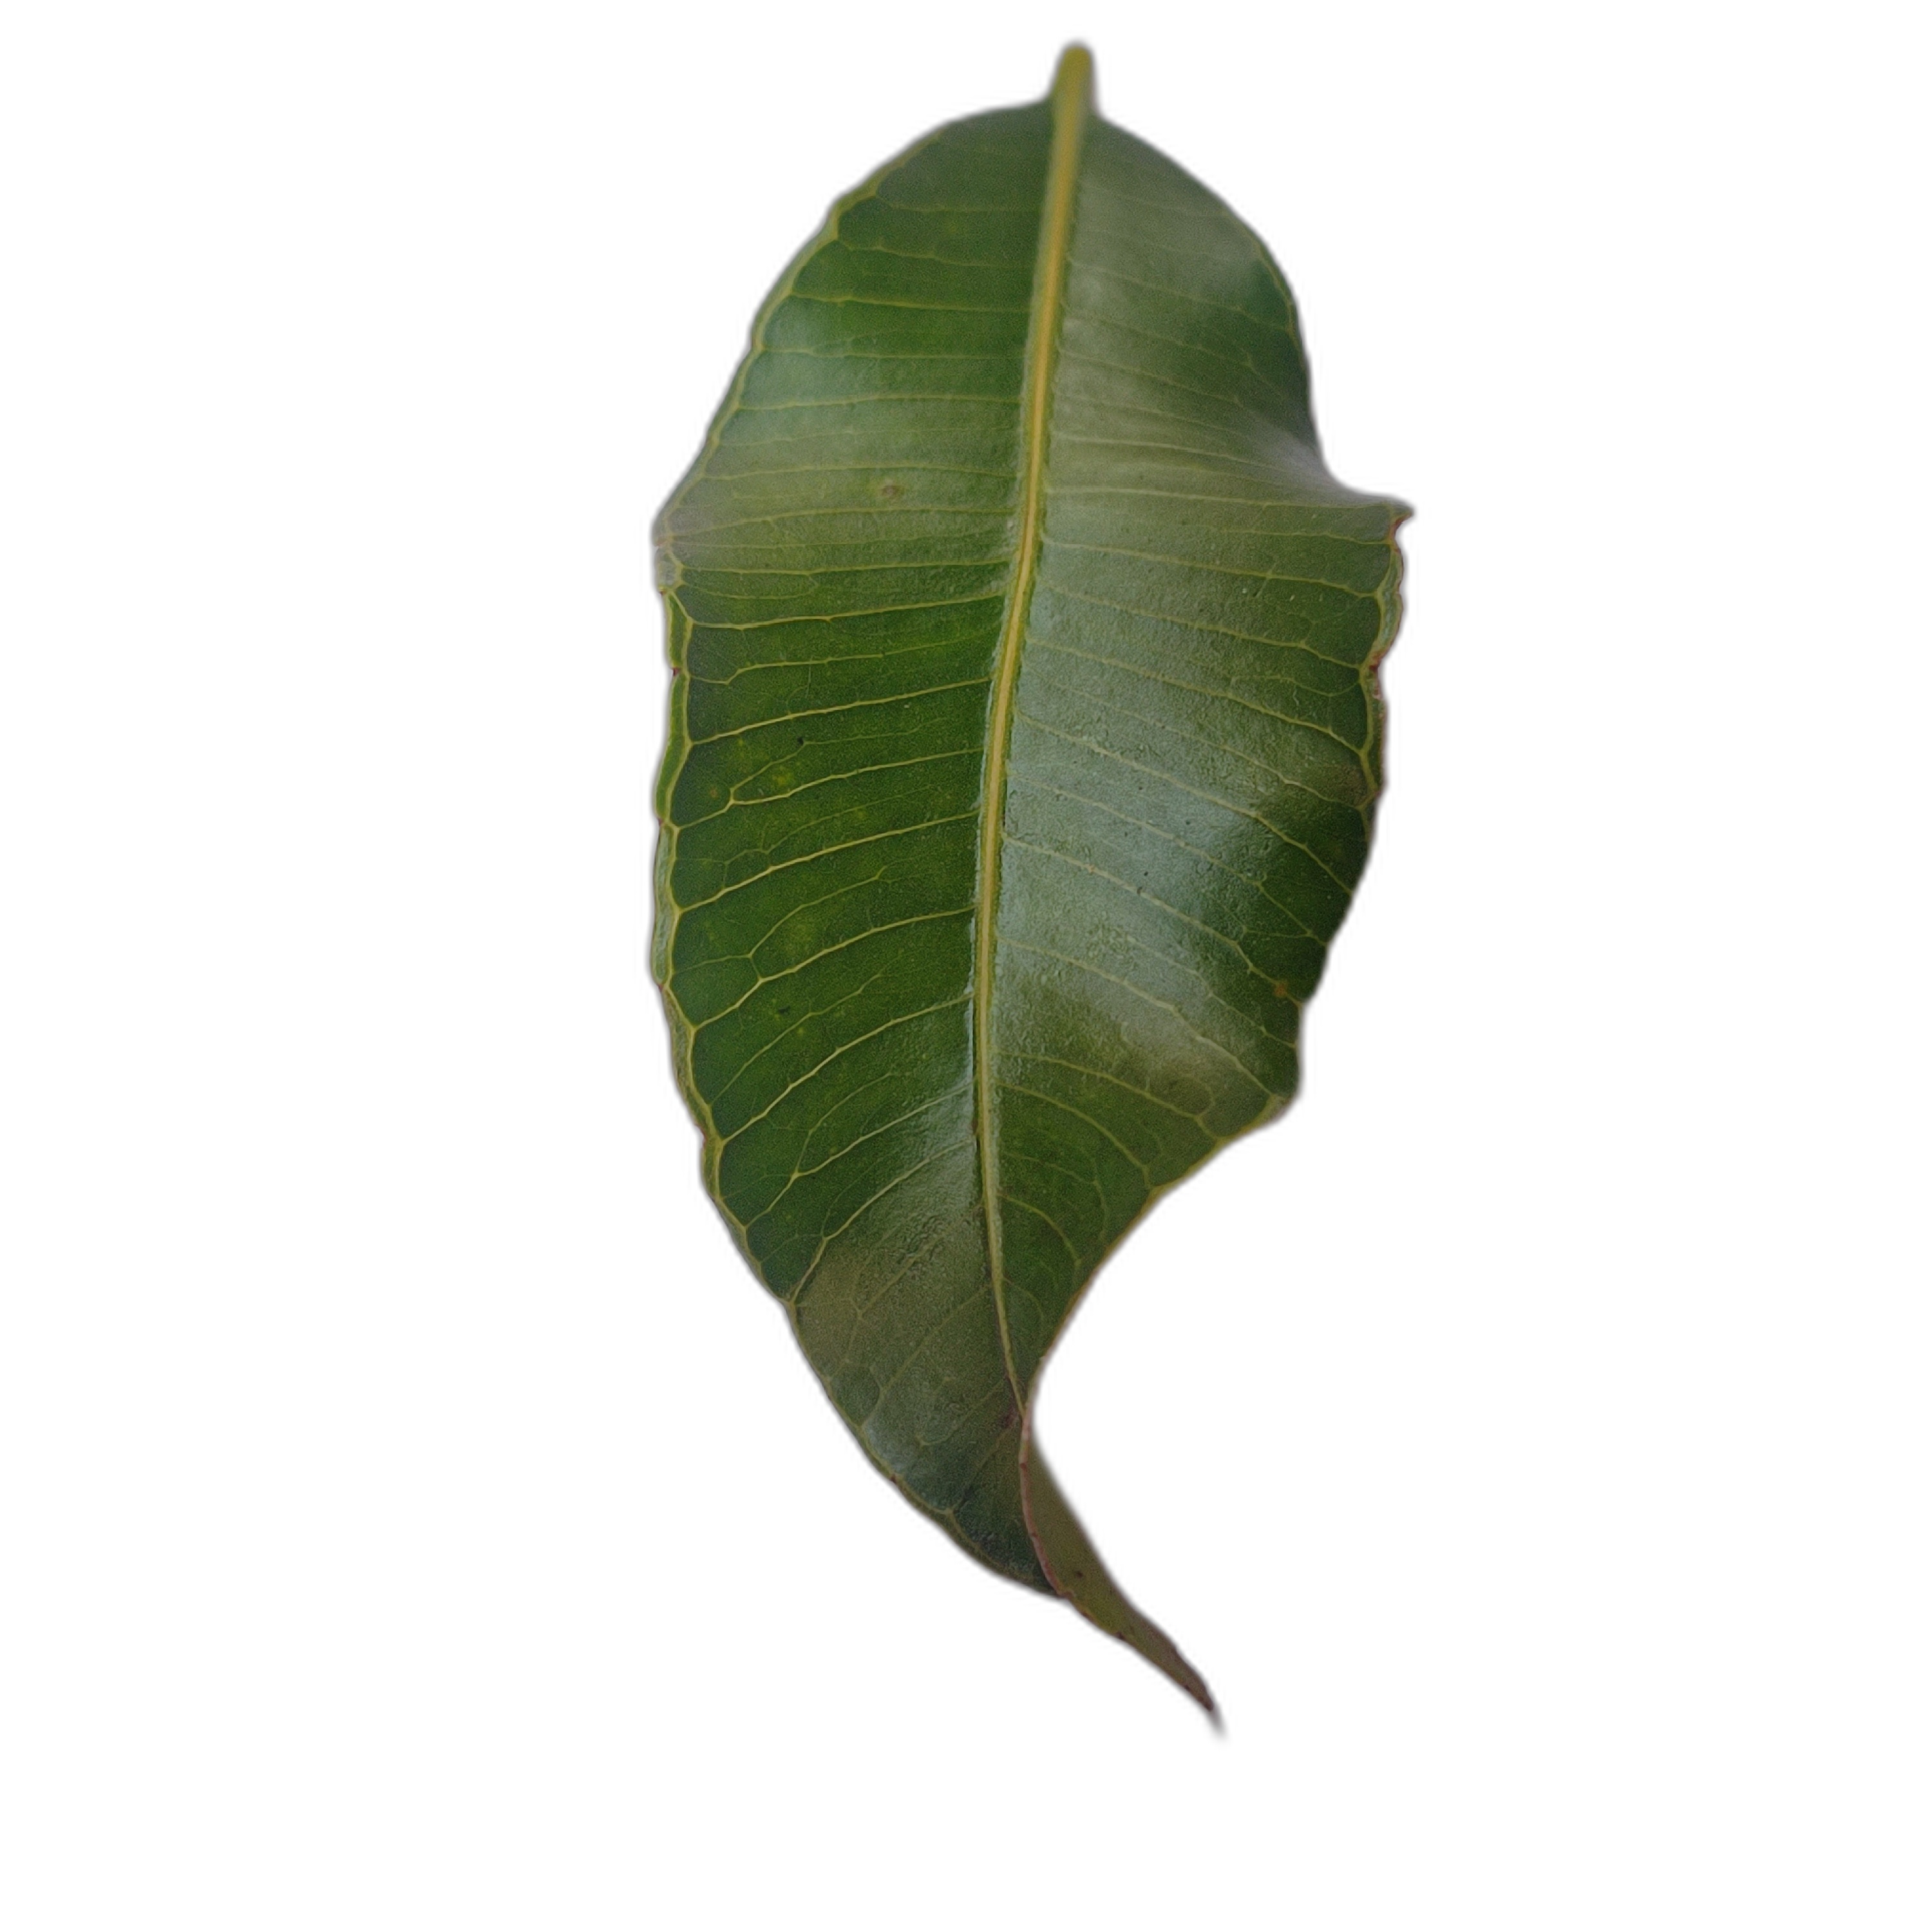
Label: healthy